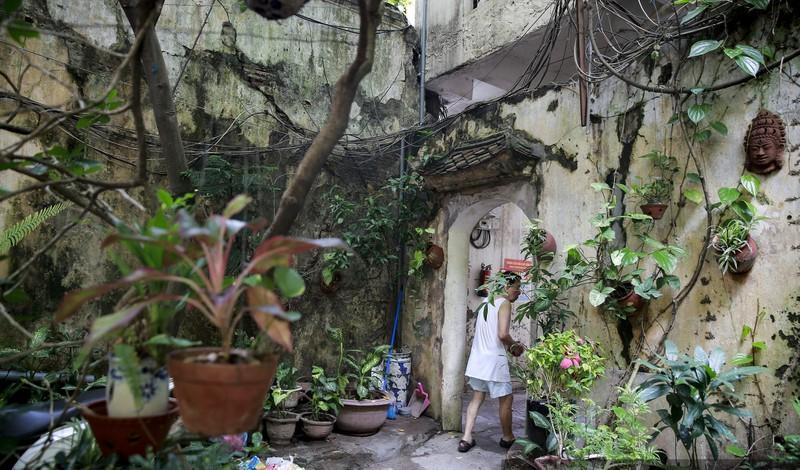
ở trong sân vườn có sự xuất hiện của một người đàn ông mặc áo trắng